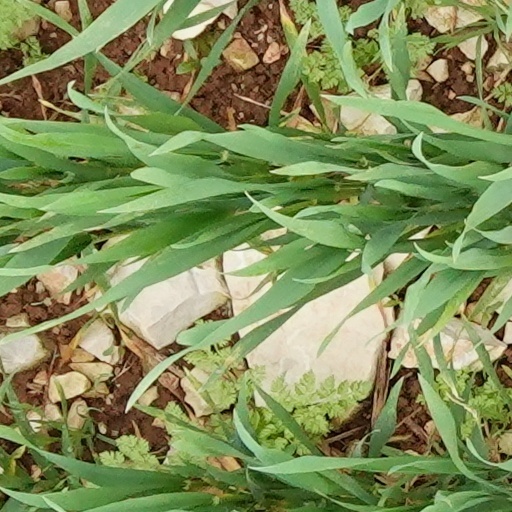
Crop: wheat